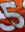
Number: 5